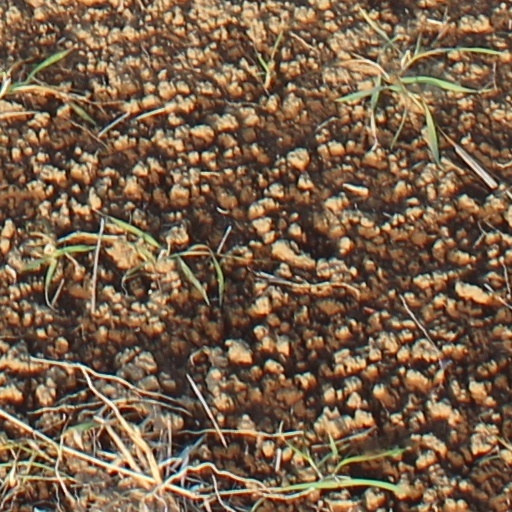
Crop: wheat